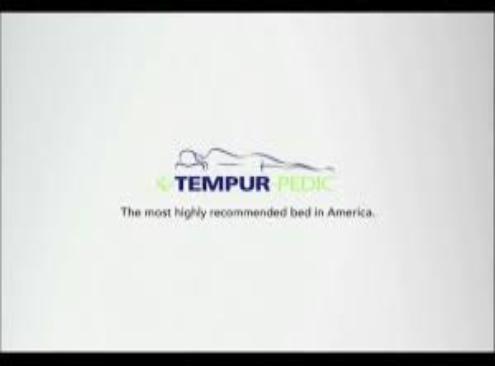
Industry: Necessities